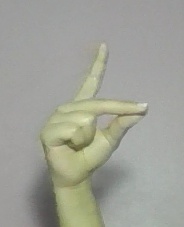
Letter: ta